Rolpa District

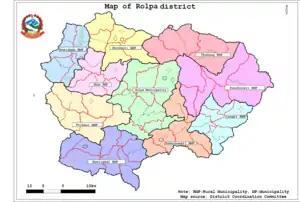
Divisions of Rolpa District

Rolpa district is divided into 10 local level bodies in which nine are rural municipalities and one is municipality: